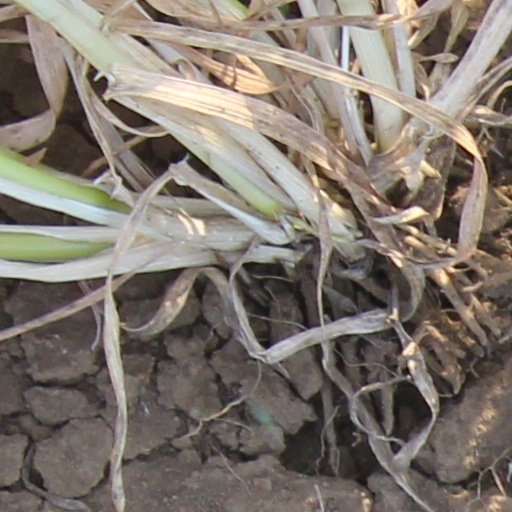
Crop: wheat